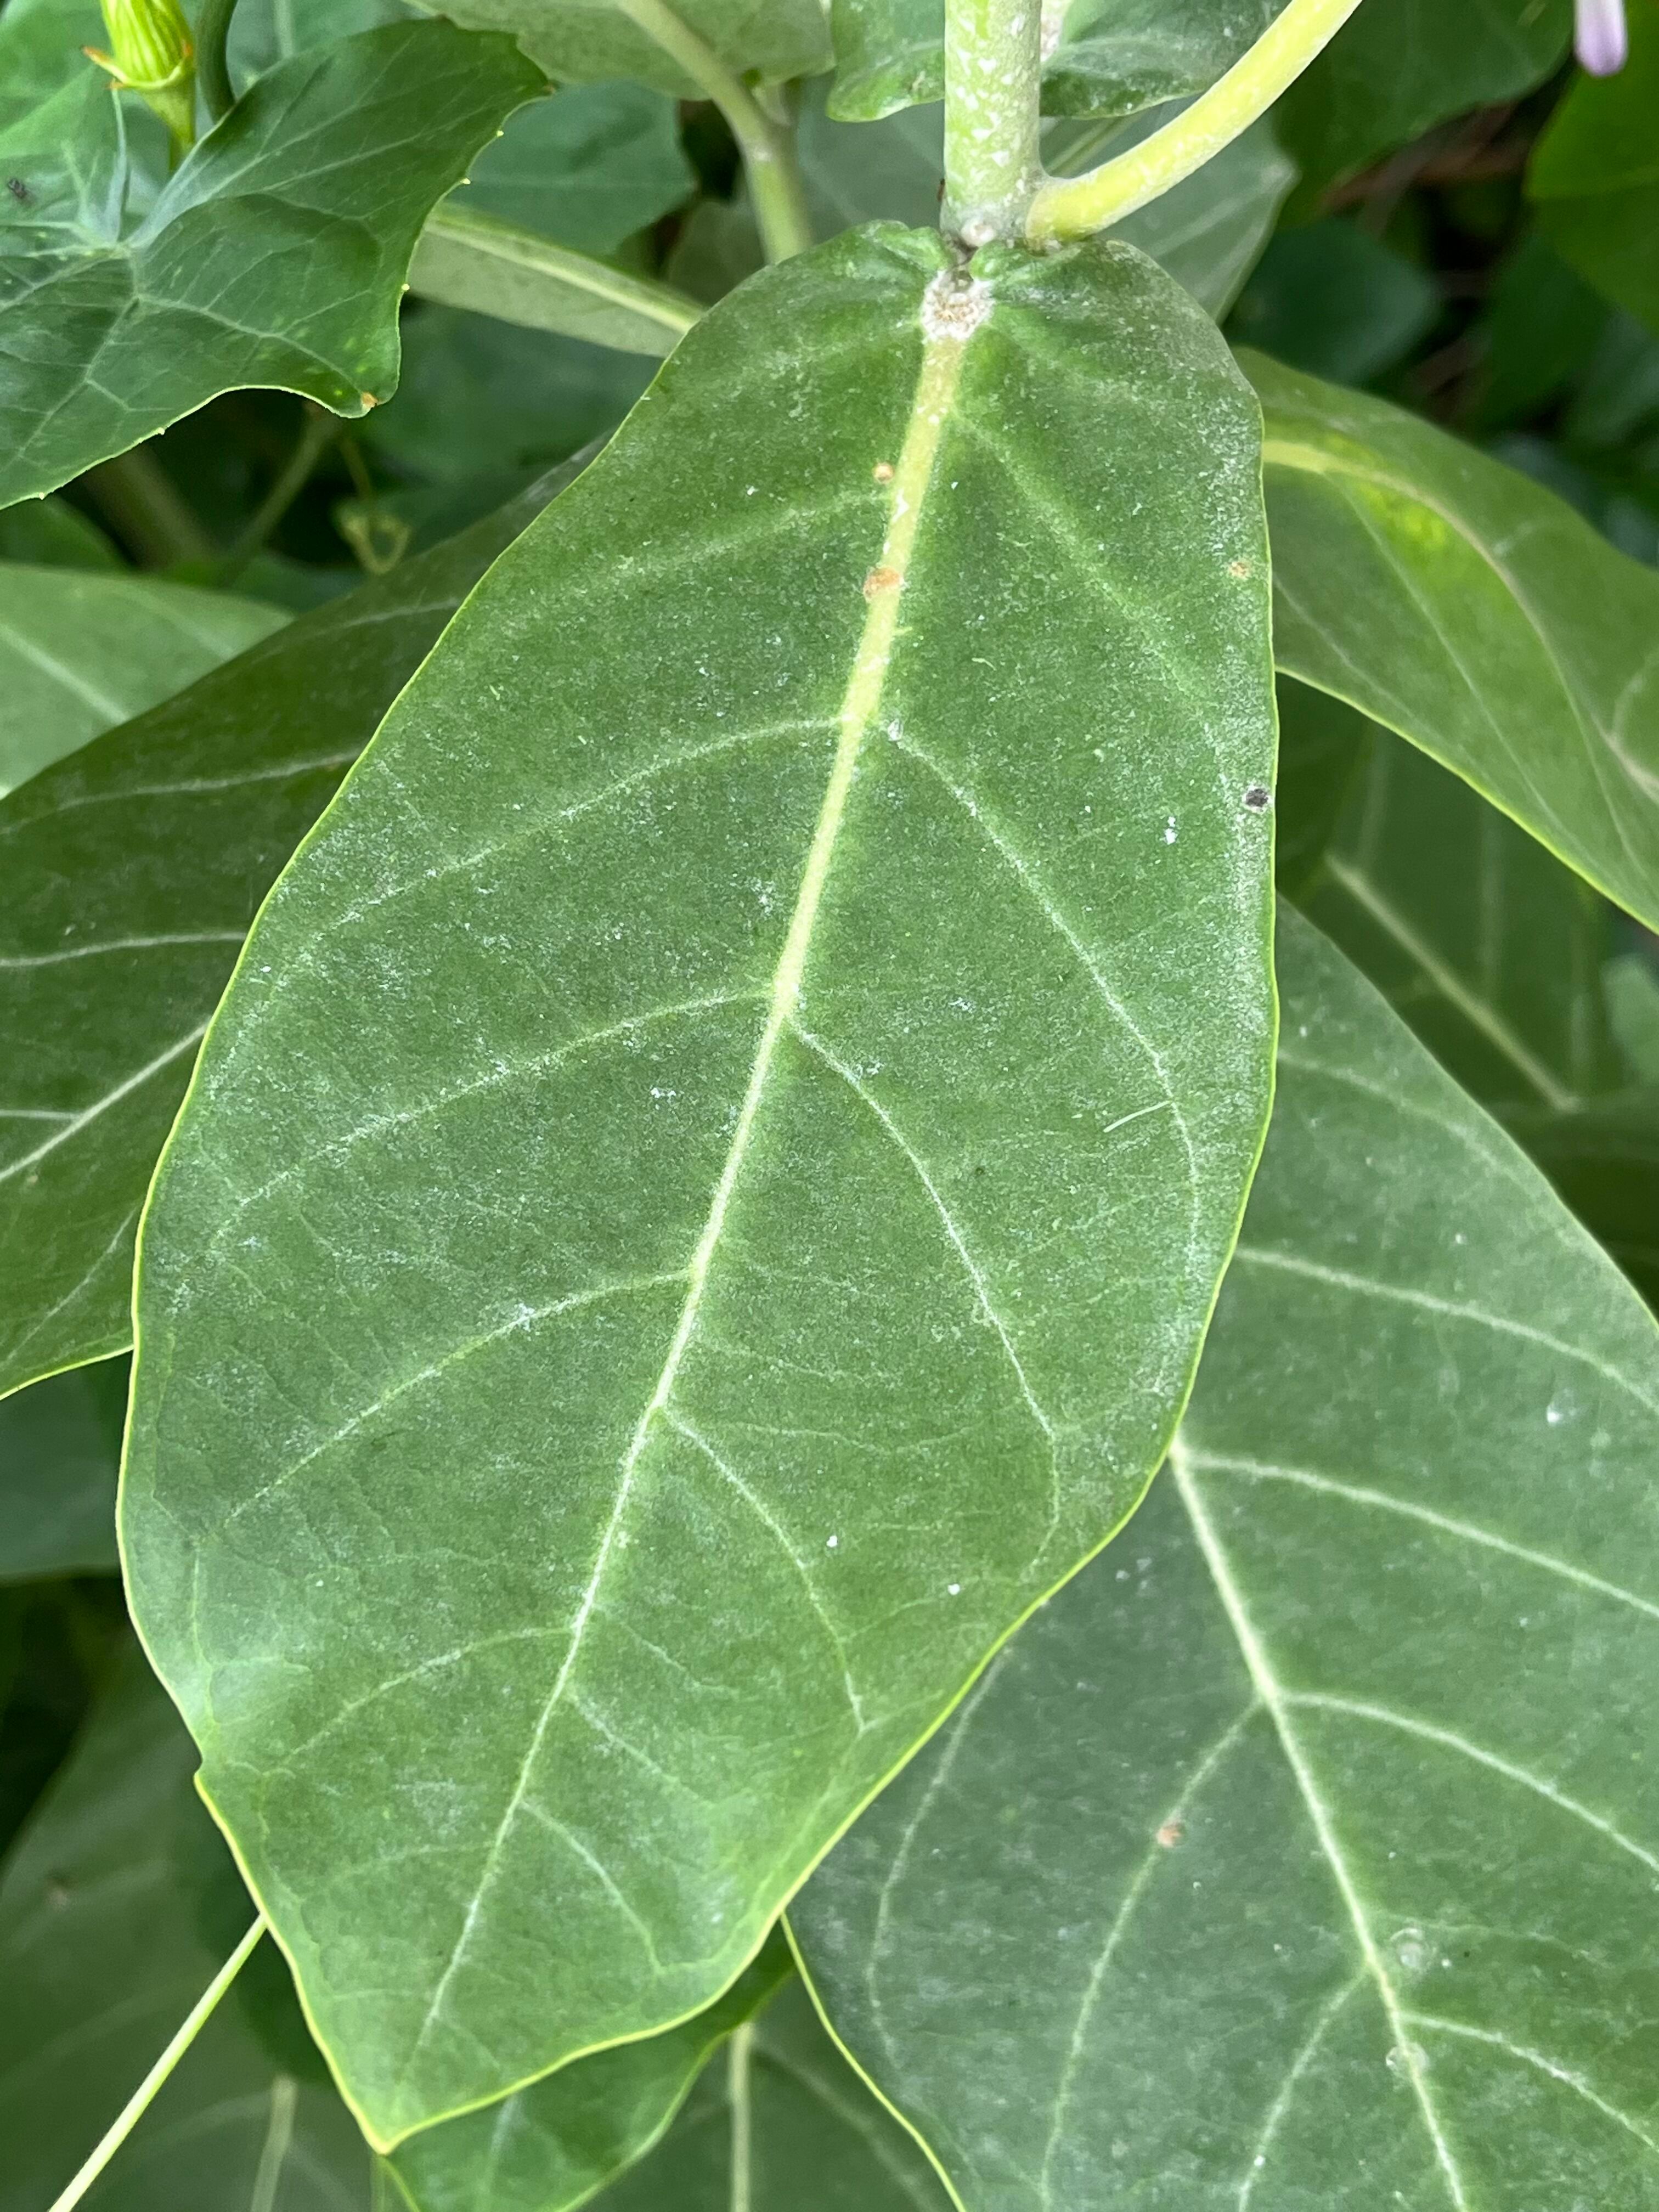
Plant species: calotropis-gigantea